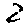
Label: 2